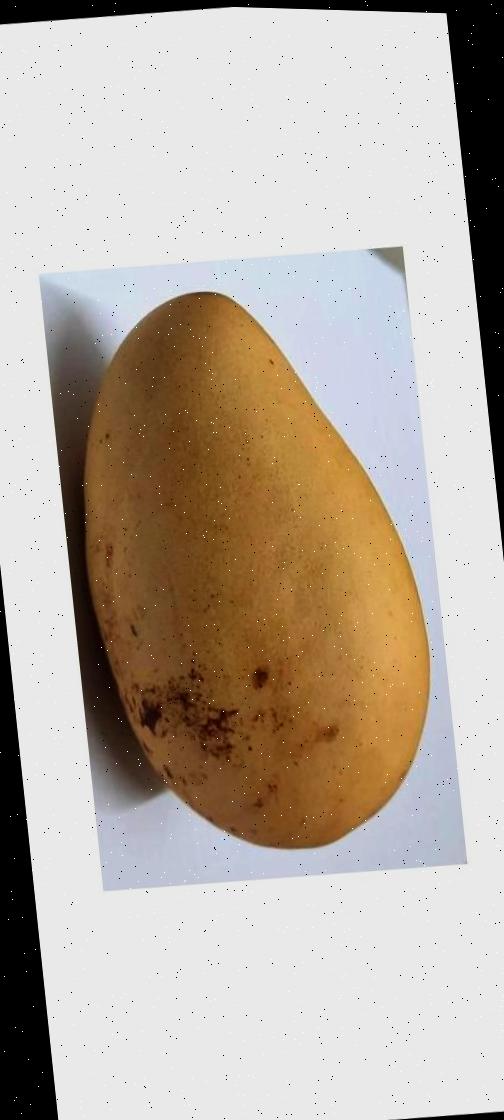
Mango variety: Katimon